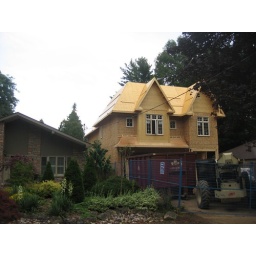
And it doesn't tower above the nieghbours' house as much as I feared